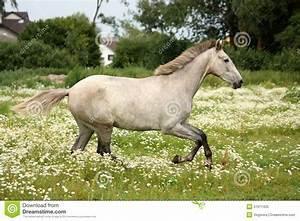
horse